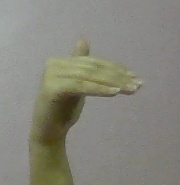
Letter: khaa